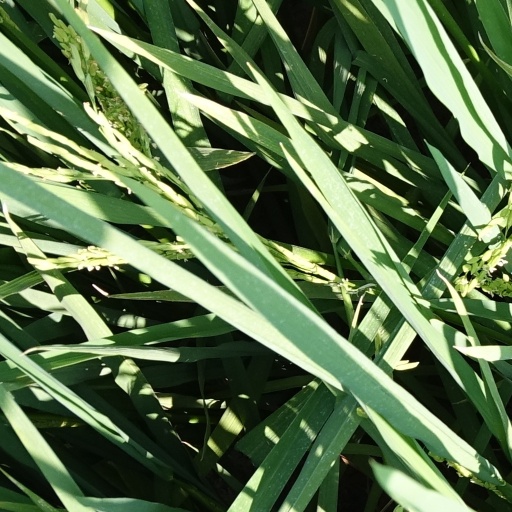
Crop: rice